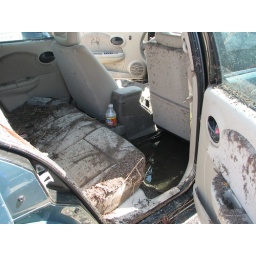
There's 3 to 4 inches of yucky flood water standing in the floor areas.